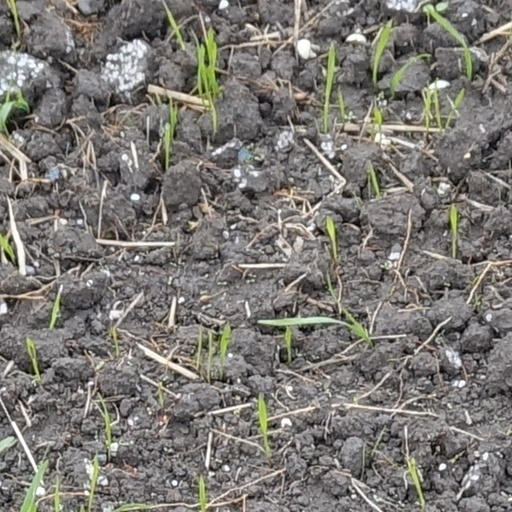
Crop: wheat